Saúl Blanco

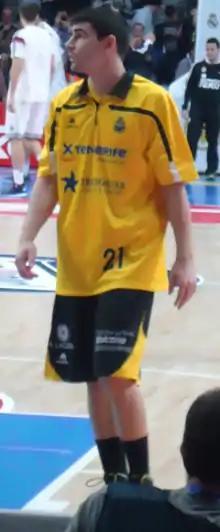

Saúl Blanco González (born May 15, 1985 in Oviedo, Spain) is a professional basketball player who plays for Spanish club Liberbank Oviedo Baloncesto of the LEB Oro league.